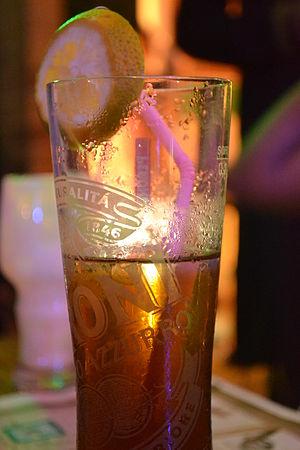
Le Long Island iced tea ou LIIT ou Long Island est un cocktail à base de tequila, gin, vodka, rhum, liqueur d'oranges, et cola. Ce cocktail officiel de l'IBA tient son nom de sa ressemblance à du thé glacé.